Malcolm Turnbull

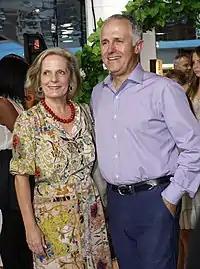
Turnbull and his wife Lucy Turnbull, 2003–04 Sydney Lord Mayor, in January 2012

On 21 August 2018, Turnbull survived a challenge to his leadership of the Liberal Party by Home Affairs Minister Peter Dutton, winning by 48 votes to 35. The spill highlighted ideological tensions within the Liberal Party, between the moderate wing led by Turnbull and the conservative wing represented by Dutton and Tony Abbott. From 21 to 23 August, tensions mounted and Dutton announced that he would seek a second spill. Turnbull responded that, pending a report from the Solicitor-General of Australia on the eligibility of Dutton to serve in Parliament and the receipt of a petition calling for a party room meeting that bore the signatures of at least half (43) of the parliamentary party, he would call such a meeting, vacate the leadership (regarding the petition as a vote of no confidence) and not stand in the subsequent leadership election. On the morning of 24 August, the Solicitor-General advised that Peter Dutton was "not ineligible" to serve. Later that morning, Dutton presented to Turnbull a document calling for a party room meeting that contained the minimum 43 signatures.